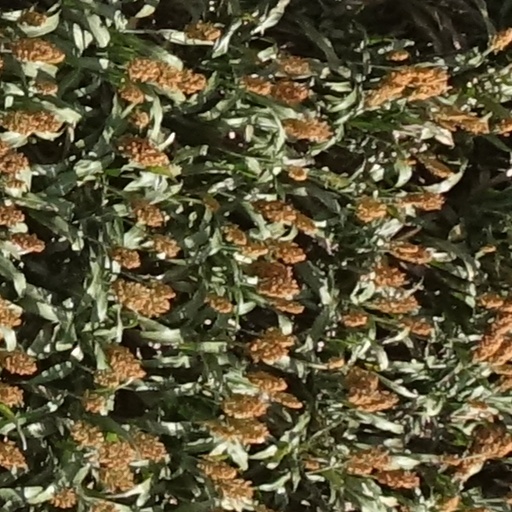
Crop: sorghum